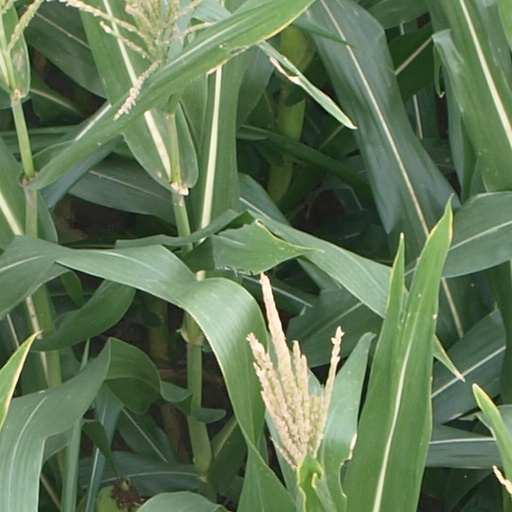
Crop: maize; corn